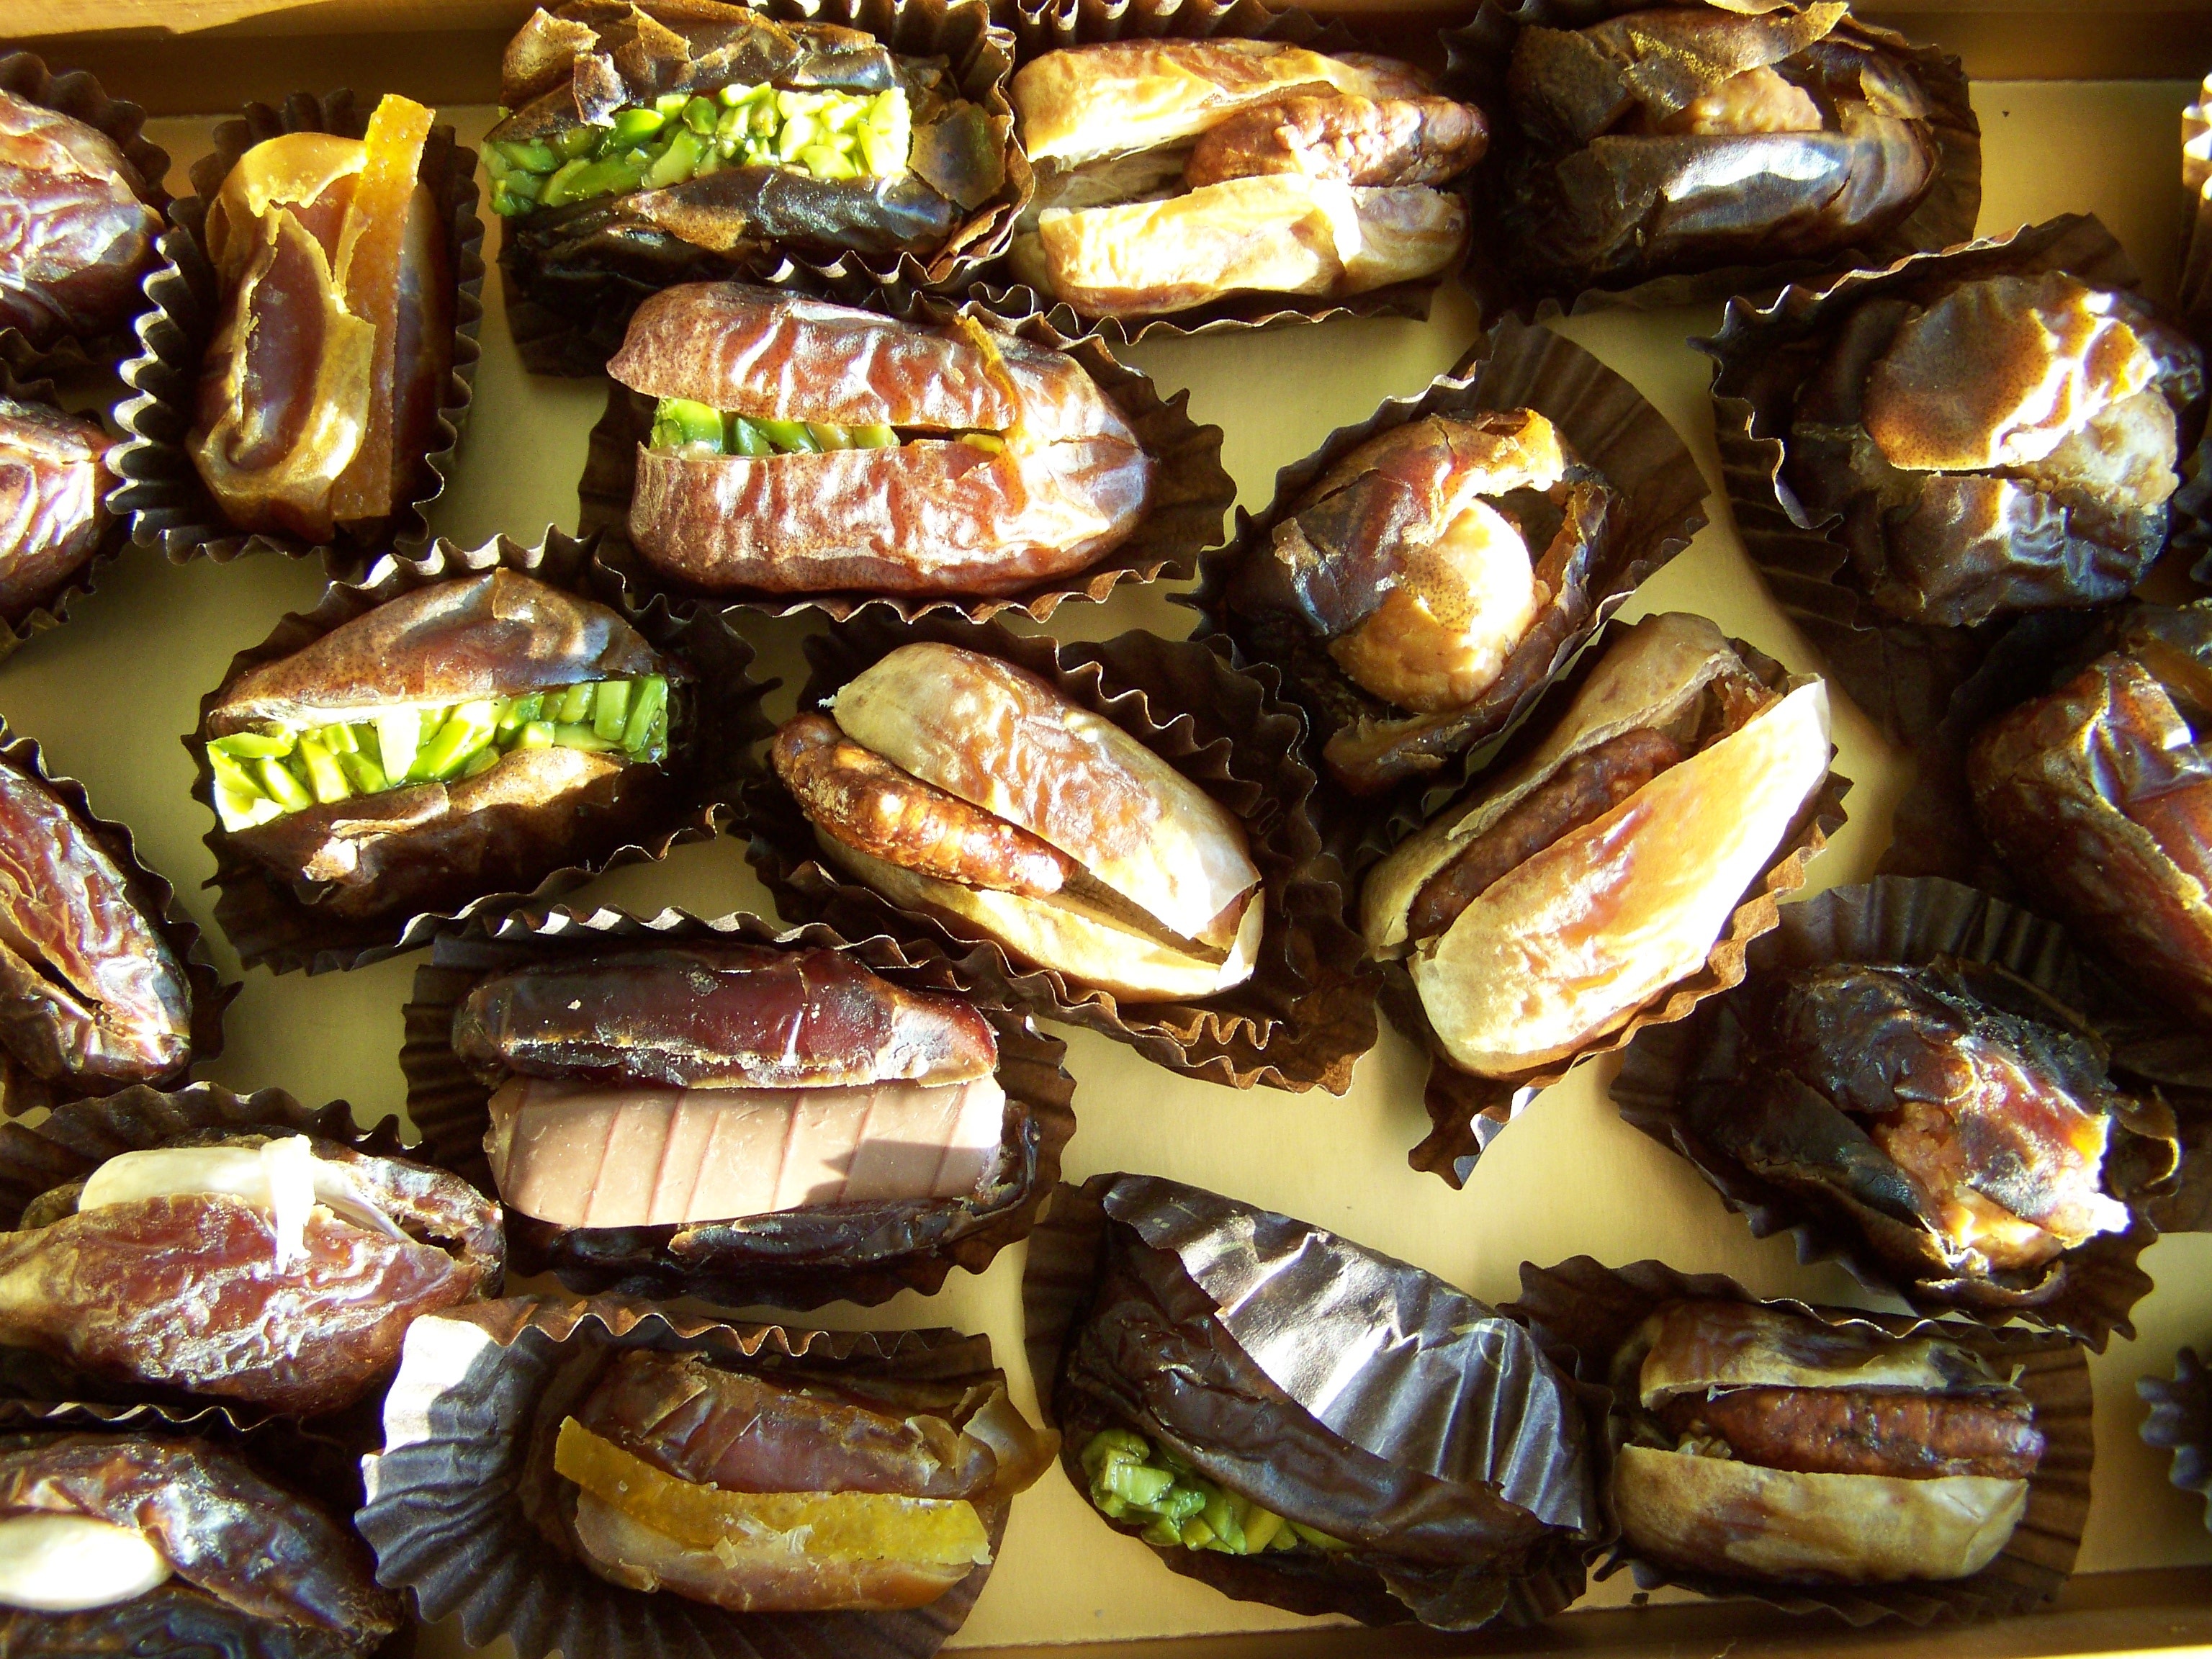
dish, food, produce, vegetable, dessert, cuisine, sweets, eggplant, dried fruit, flowering plant, land plant